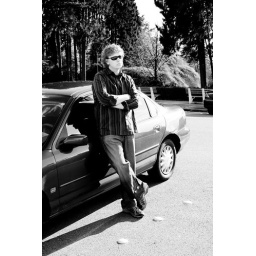
with the car, in black & white